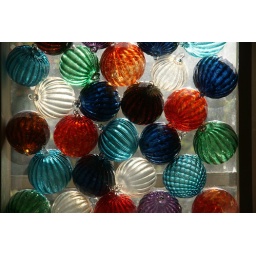
Corradetti Glass in my dining room window